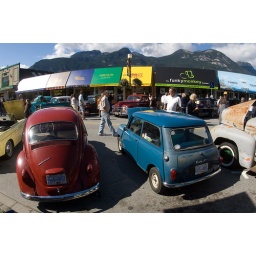
Rumble to the Rock Charity motorcycle ride and classic car show in Squamish, BC, Canada